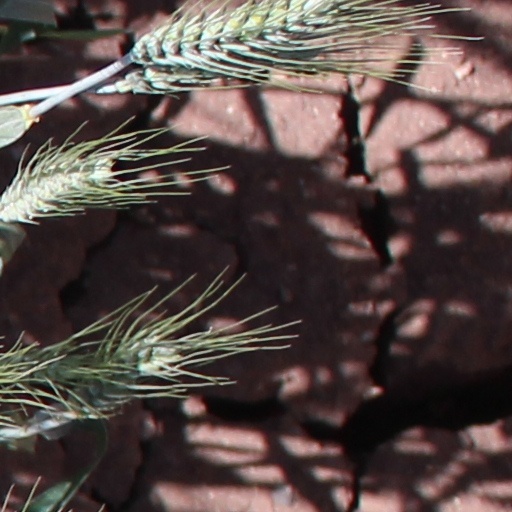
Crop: wheat